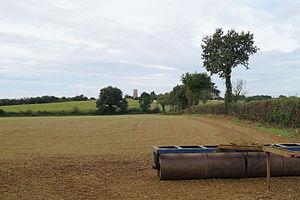
Le moulin de l’Ansonnière.
Essarts en Bocage est une commune du Centre-Ouest de la France, située dans le département de la Vendée, en région Pays de la Loire. Ses habitants sont appelés les Essartois.